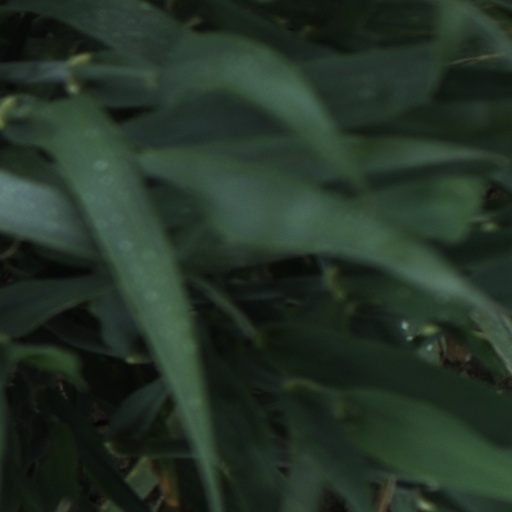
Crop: wheat